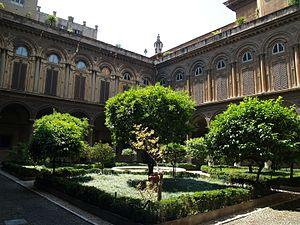
La Galerie Doria-Pamphilj est un musée privé de Rome appartenant à la famille Doria Pamphilj Landi. Elle abrite une collection d'art privée.